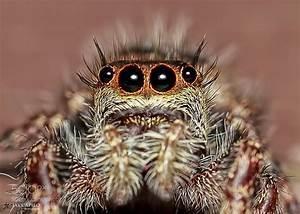
spider